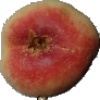
Label: Peach Flat 1